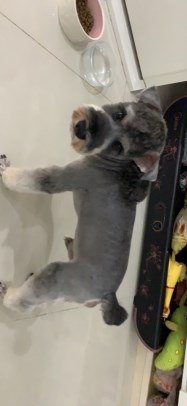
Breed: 2342-n000102-miniature_schnauzer